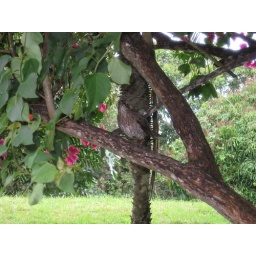
bird in tree that followed us on trip in St. Thomas 4-27-08